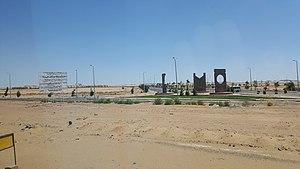
Le projet Nouvelle Vallée ou projet Toshka est un programme du gouvernement égyptien lancé en 1997 par Hosni Moubarak visant à porter la superficie des terres arables en Égypte de 6 % à 35 %. Il consiste en un système de canaux destiné à détourner les eaux du lac Nasser vers des régions désertiques du désert Libyque. Considéré comme un échec 15 ans après son lancement, il est relancé par le président Abdel Fattah al-Sissi en 2016.